Spanish aircraft carrier Príncipe de Asturias

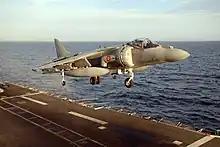
Grey jet aircraft executing a vertical takeoff from aircraft carrier at sea. Under each of the angled-down wings is an external fuel tank.

The ship supports 12 AV-8B Harrier II Bravo or AV-8B Harrier II Plus aircraft. The carrier also has facilities to support helicopters, usually 6 Sikorsky Sea King SH-3H, 4 Agusta-Bell AB-212 and 2 Sikorsky SH-3 AEW (Airborne Early Warning) helicopters.